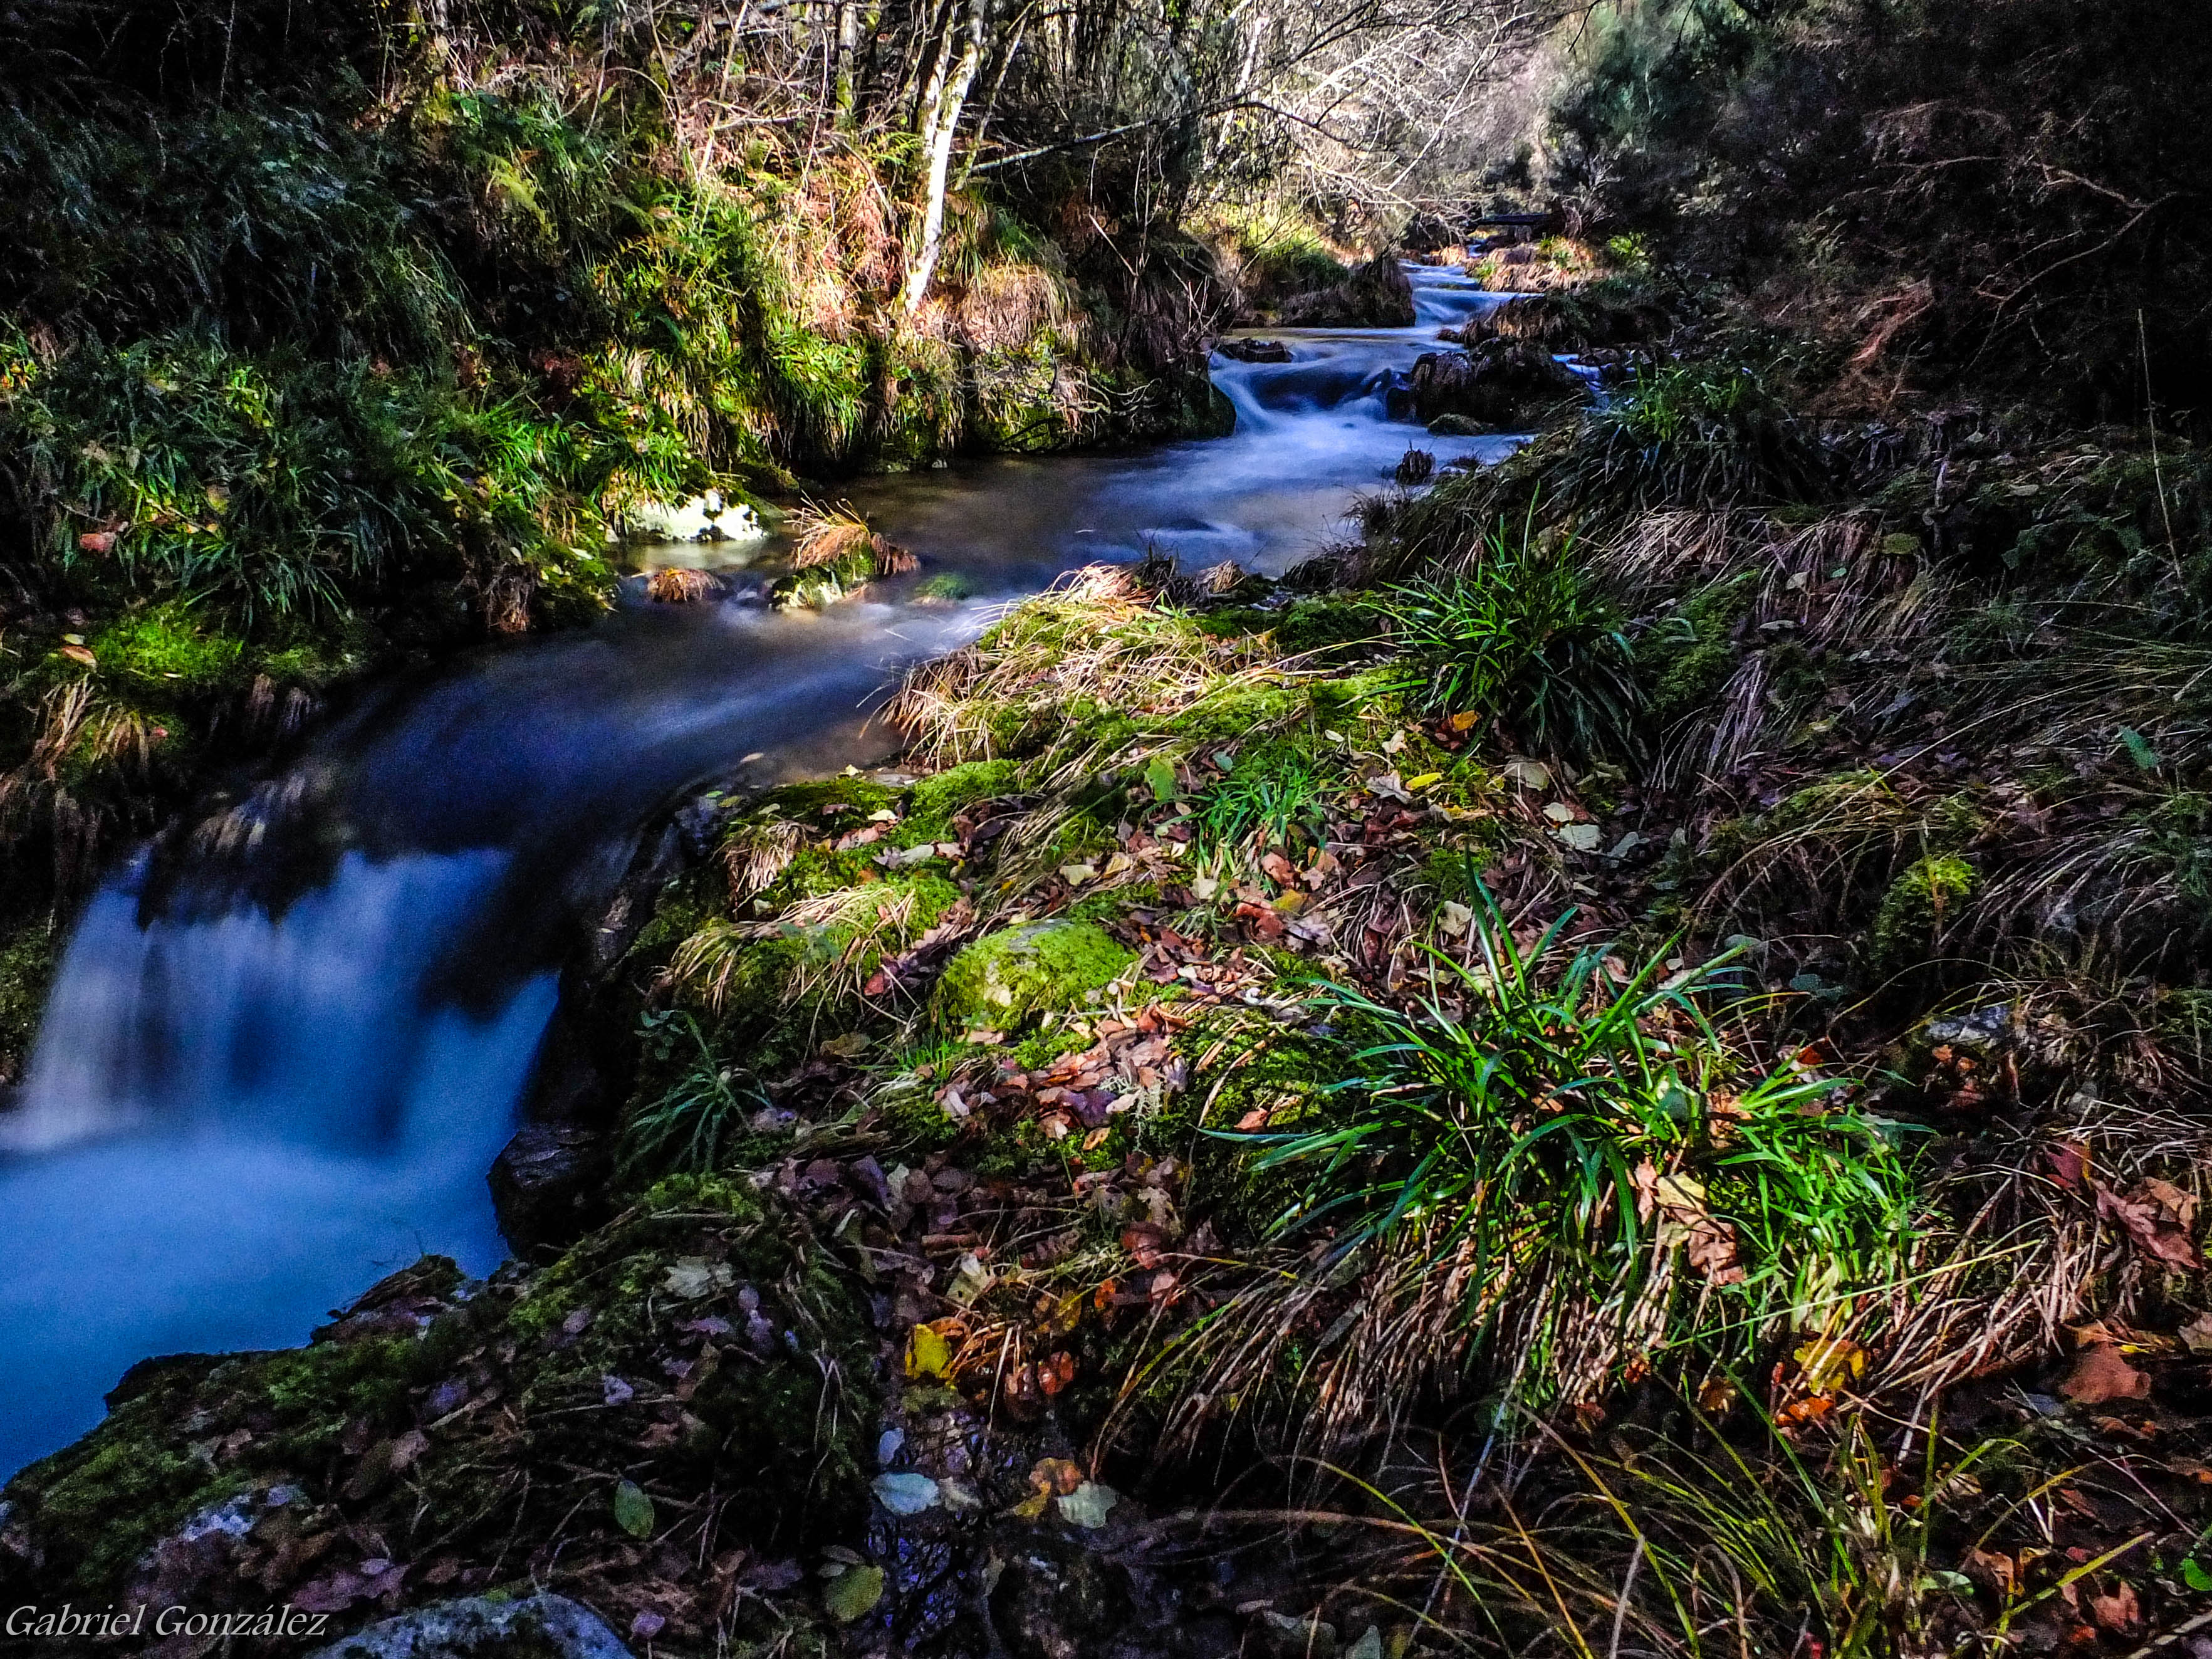
landscape, tree, water, nature, forest, rock, waterfall, creek, wilderness, leaf, river, stream, jungle, autumn, rapid, body of water, spain, vegetation, rainforest, galicia, pontevedra, paisajes, woodland, habitat, water feature, ecosystem, watercourse, espana, ggl1, gaby1, fujifilmxs1, rutadaliberdade, landform, pontevedragaliciaespa a, natural environment, geographical feature